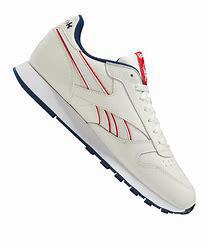
Brand: Reebok
Model: Classic Leather Mu